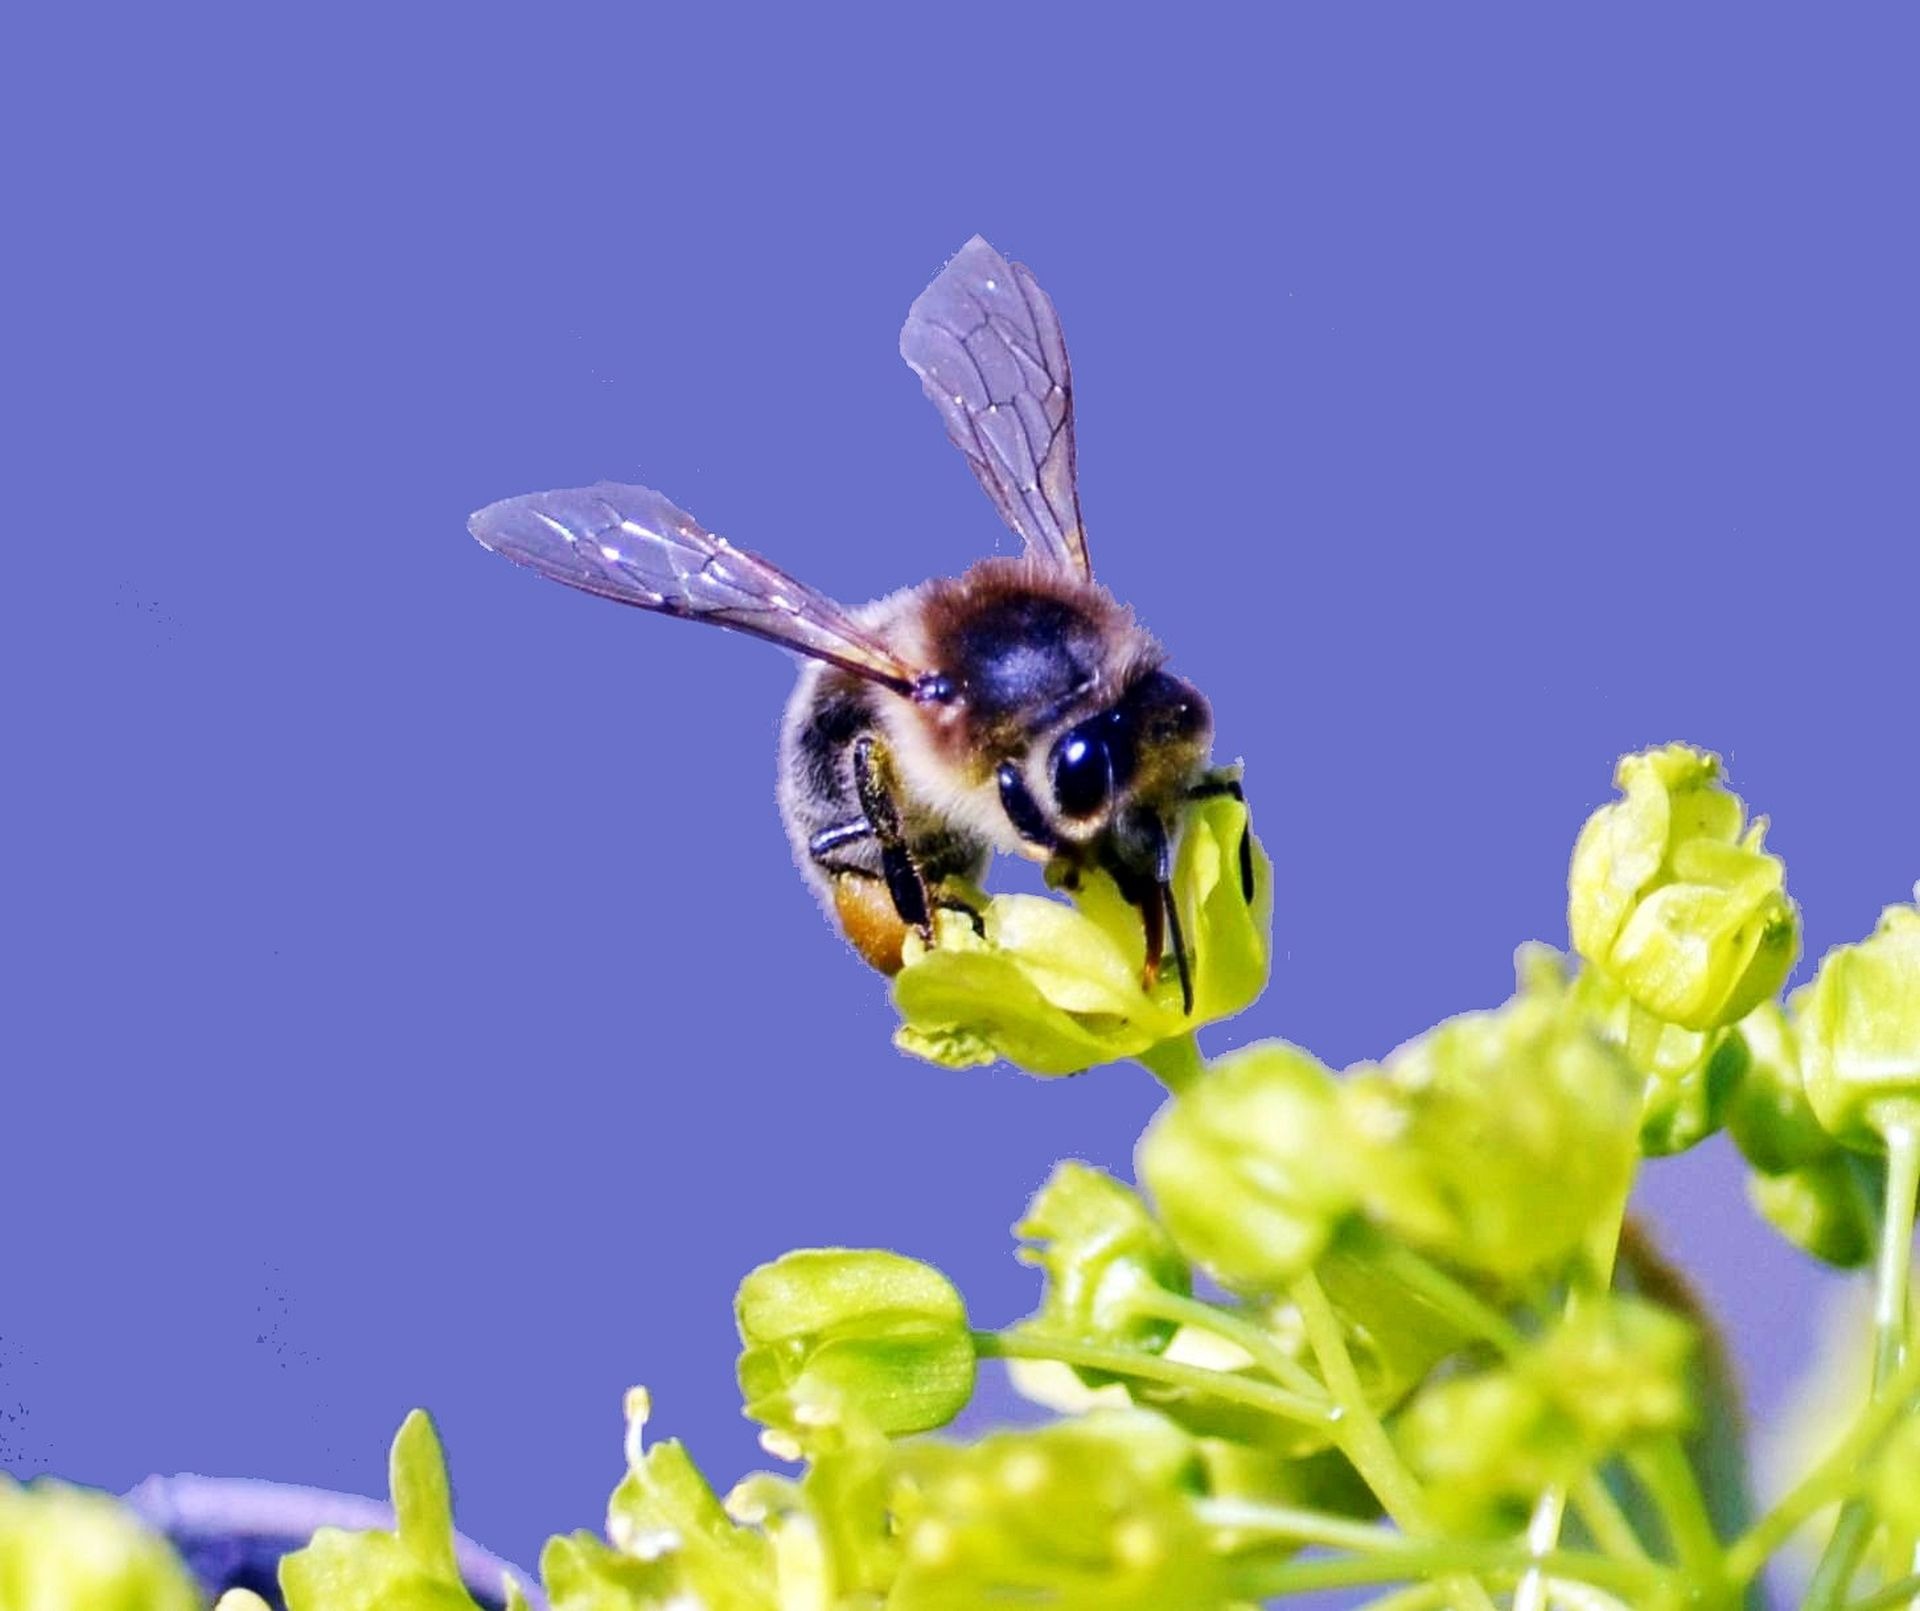
flower, pollen, insect, close, fauna, invertebrate, bee, wasp, bumblebee, nectar, macro photography, arthropod, honey bee, pollinator, membrane winged insect